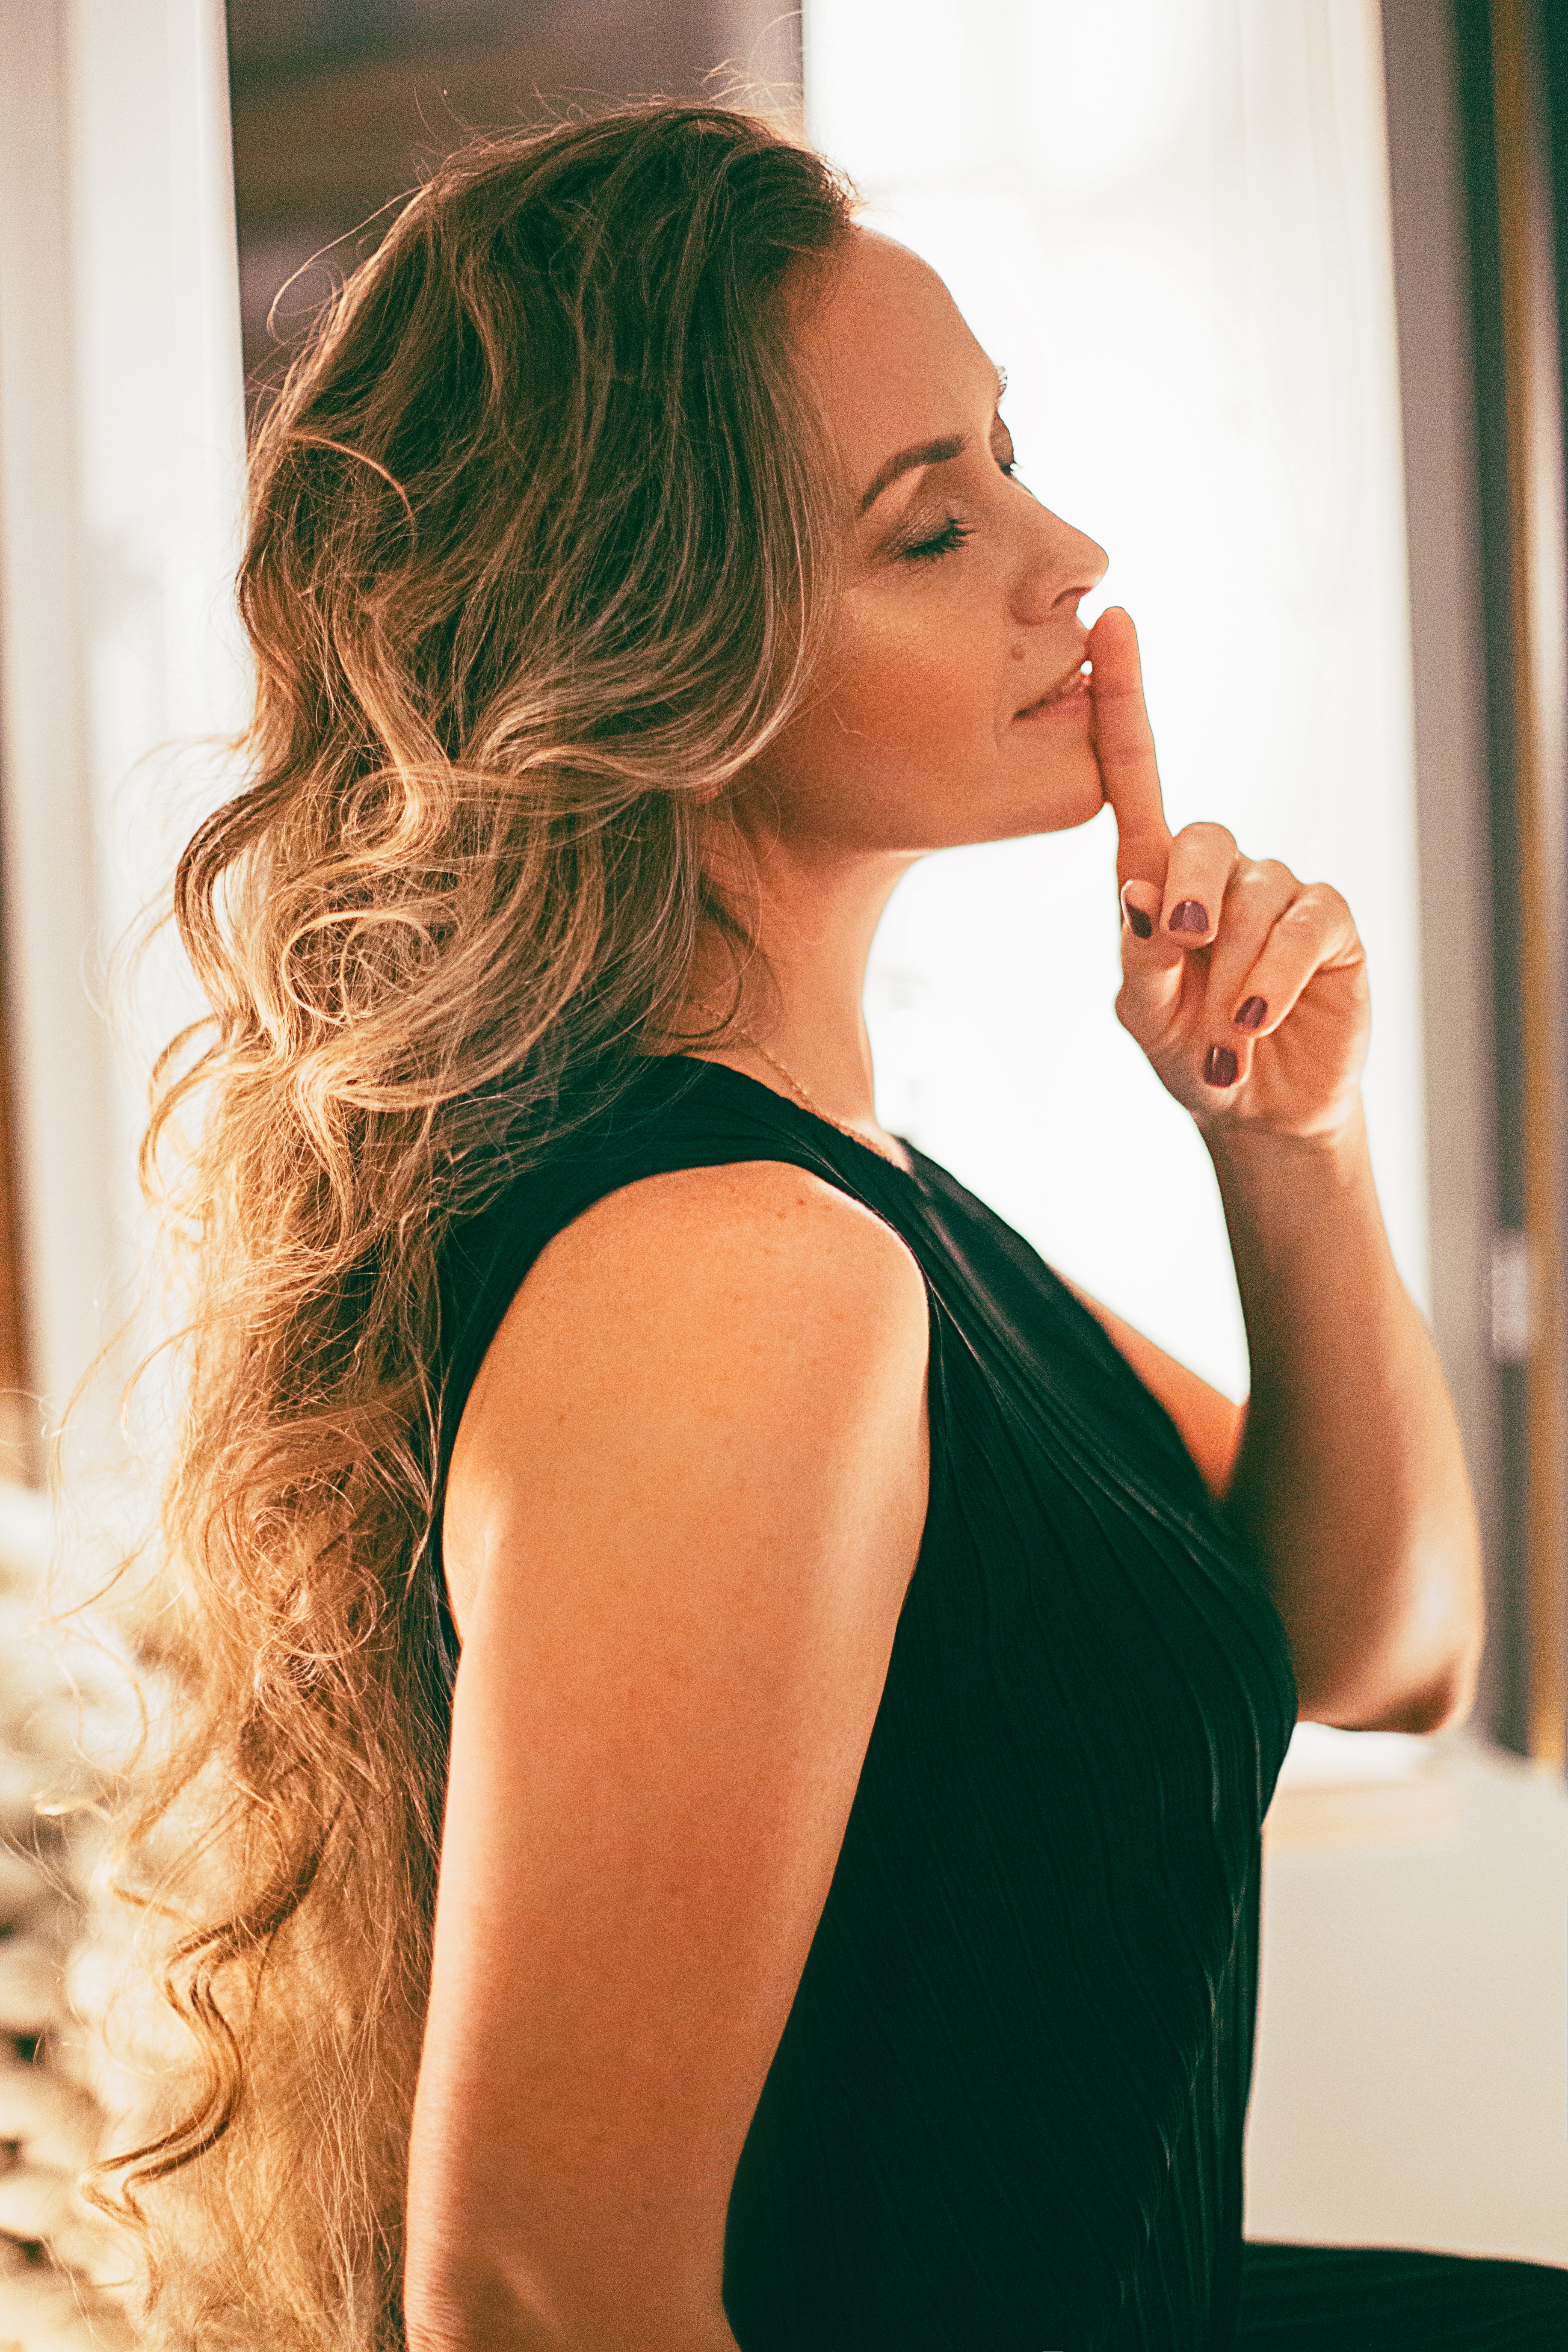
hair, beauty, blond, green, hairstyle, lip, shoulder, long hair, nose, brown hair, chin, eye, model, hair coloring, photo shoot, smoking, photography, dress, mouth, hand, layered hair, neck, black hair, eyelash